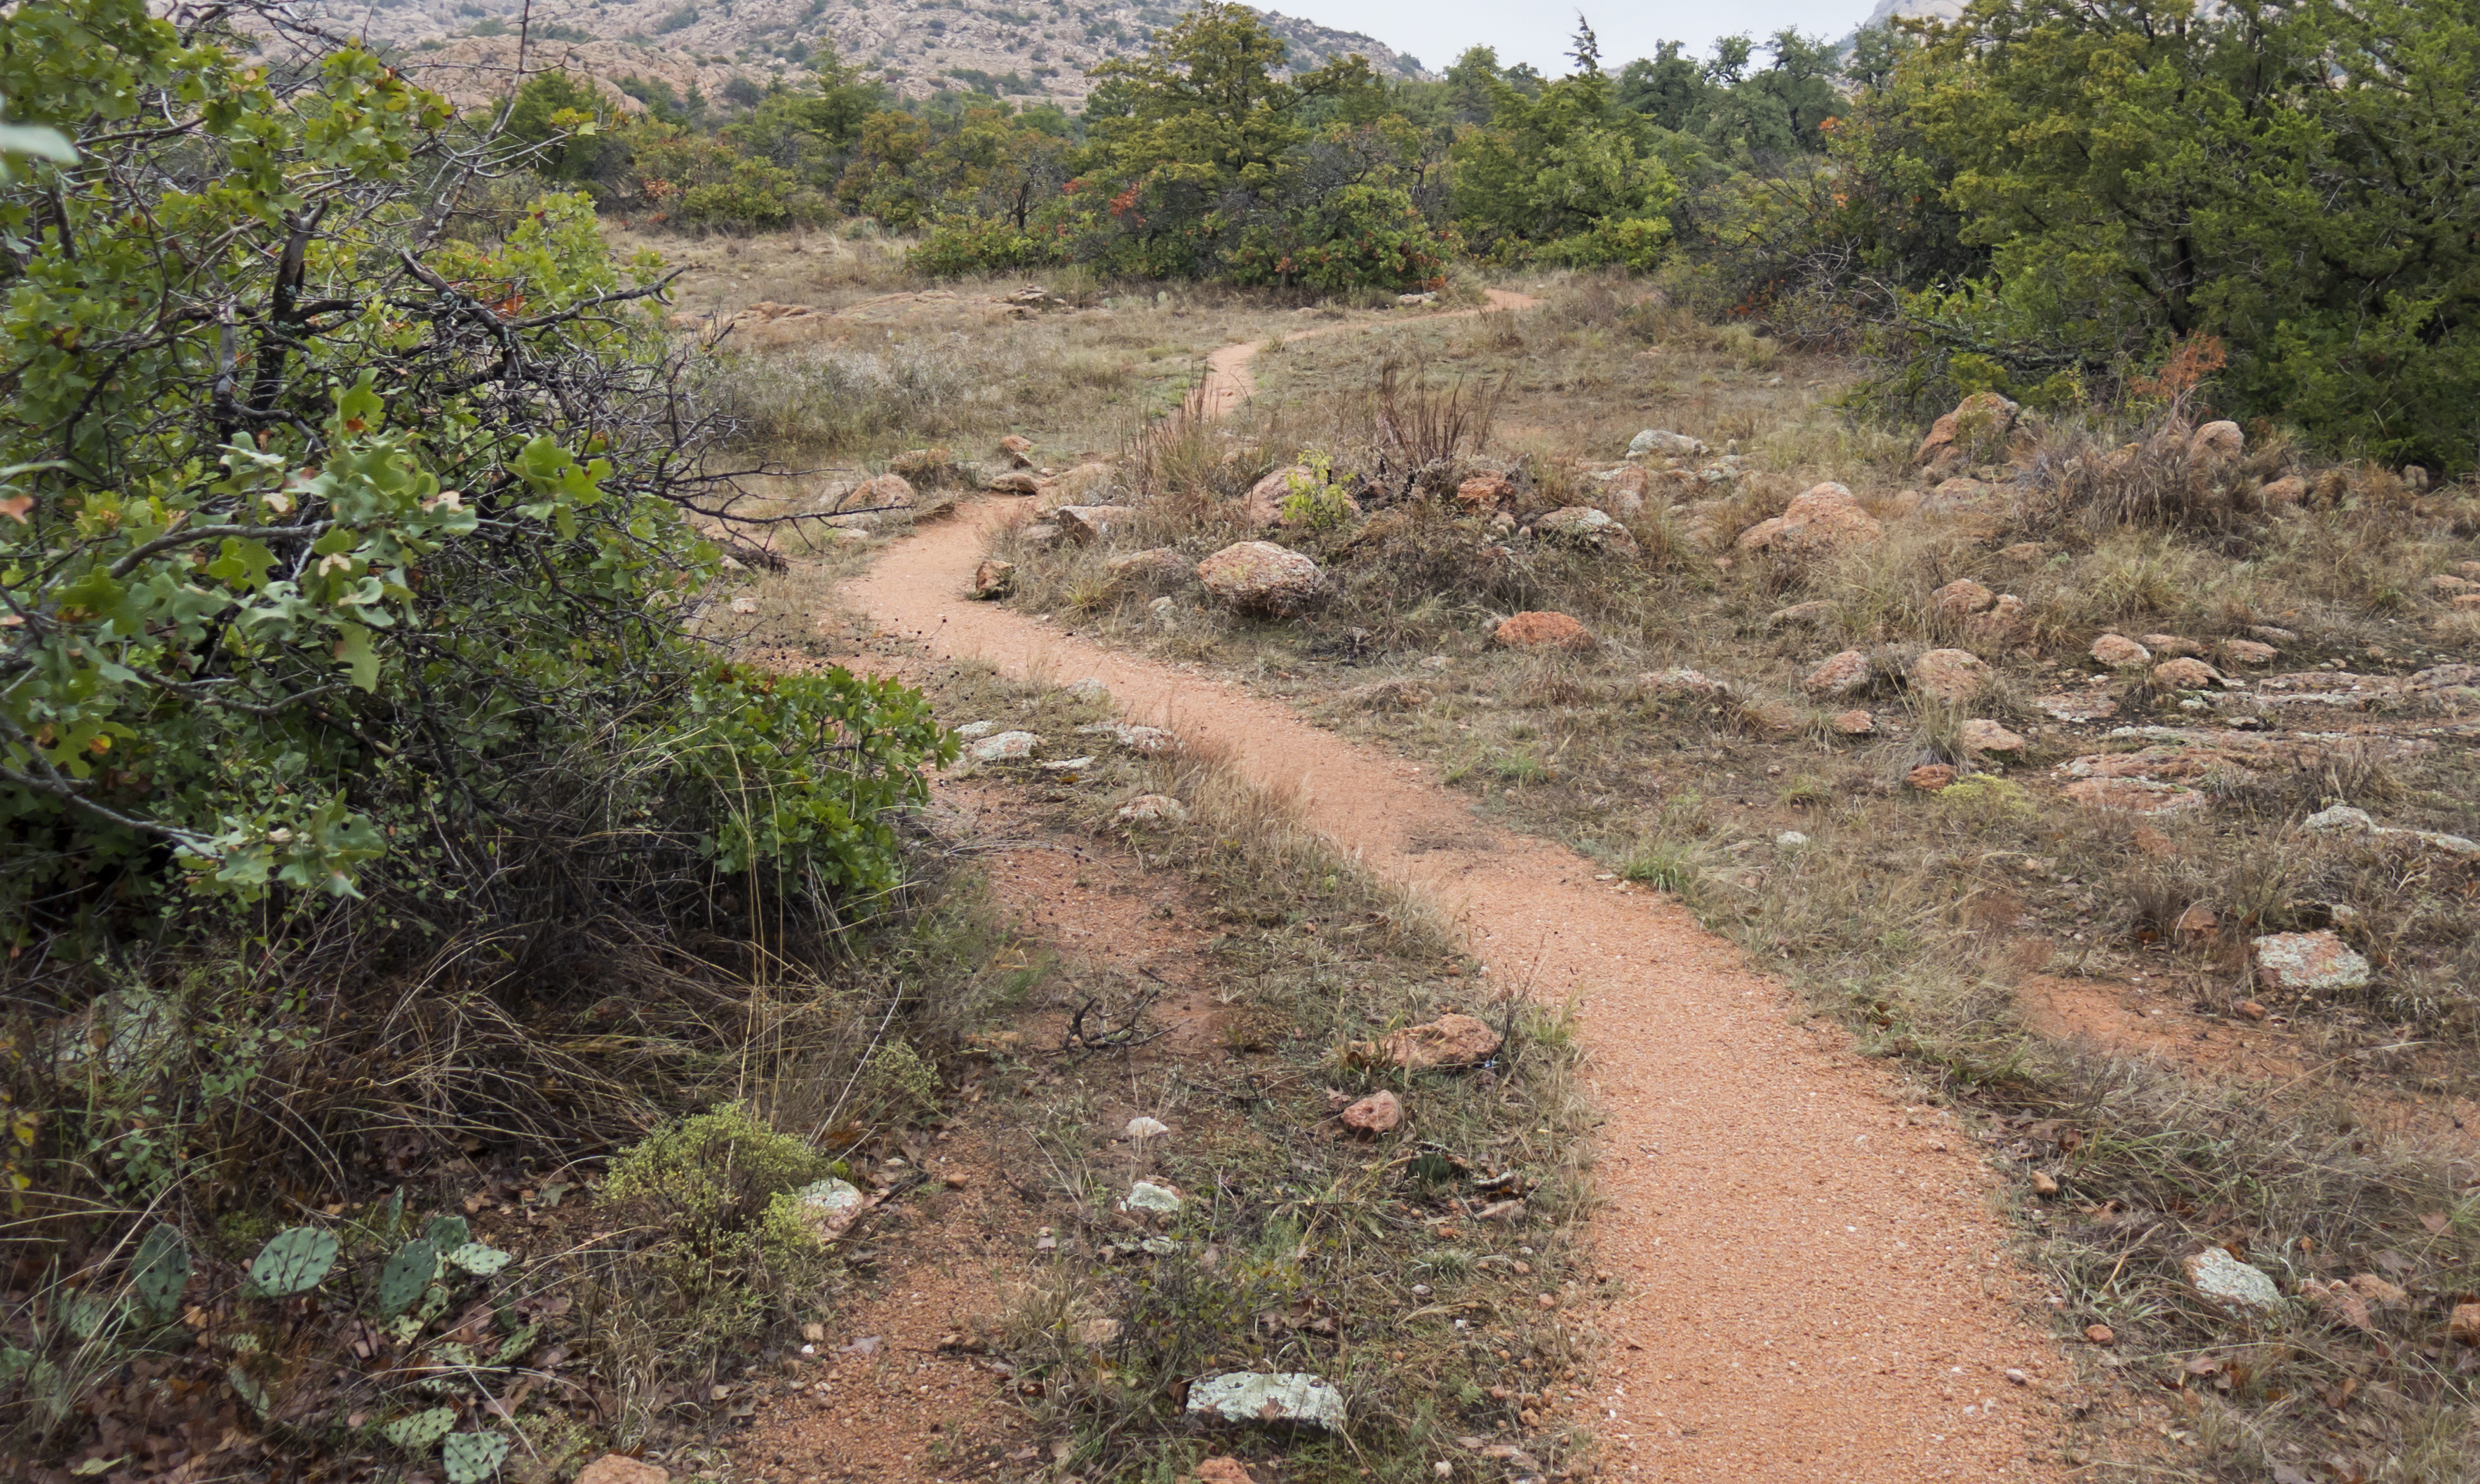
track, trail, cloudy, dirt road, hike, soil, overcast, ridge, waterway, oklahoma, ecosystem, larrysmith, wichitamountains, alongthetrail, geological phenomenon